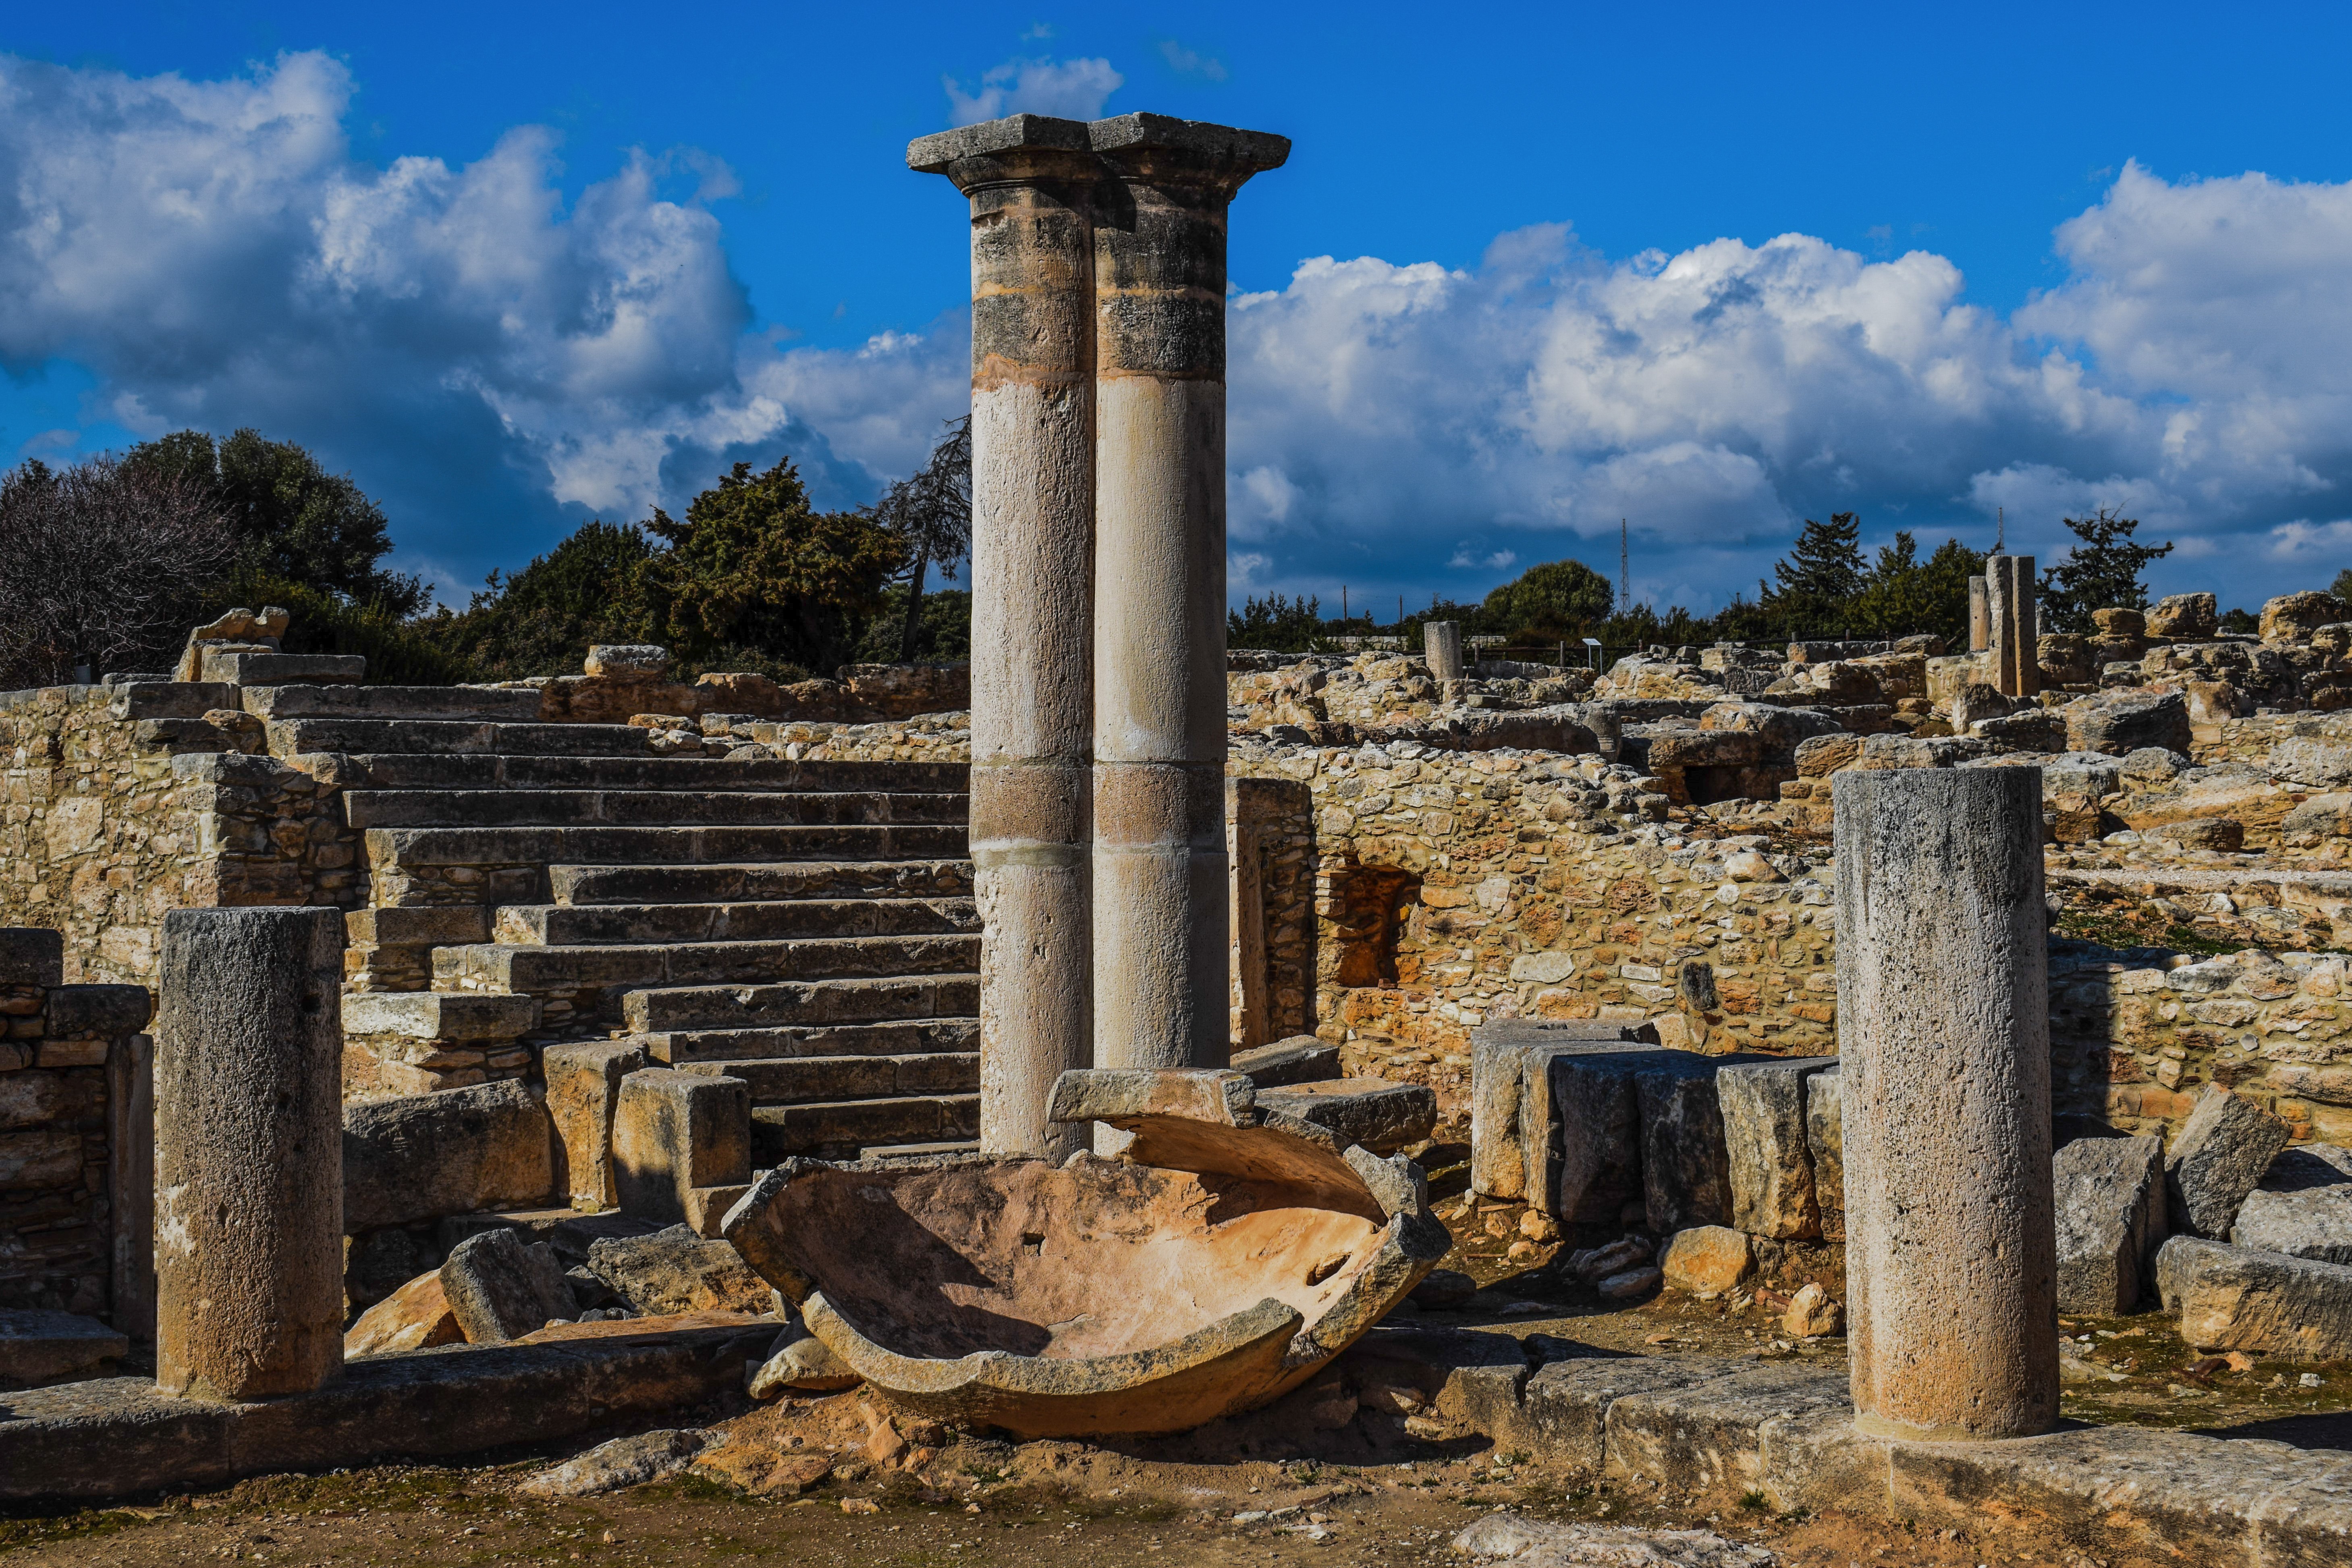
rock, architecture, structure, wall, column, greek, mediterranean, tower, ancient, landmark, historic, fortification, temple, ruins, civilization, sanctuary, archeology, history, remains, cyprus, archaeological, archaeological site, excavations, historic site, ancient history, ancient roman architecture, apollo hylates, 1st century ad